Bee Cliff (Tennessee)

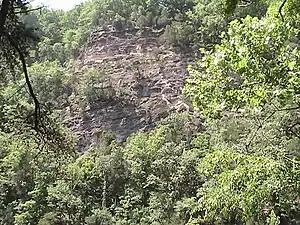
An upper section of the Bee Cliff approximately 100 meters above and adjacent to the Watauga River.

The lower face of the Bee Cliff is across and immediately above the Watauga River from Wilbur Dam Road.